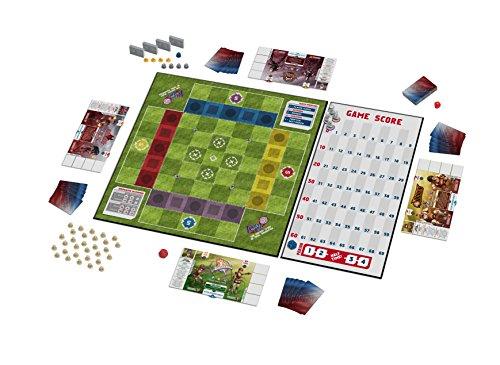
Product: Kaosball: The Fantasy Sport of Total Domination Game
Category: Toys & Games | Games & Accessories | Board Games
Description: The fantasy sport of total domination.
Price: $32.99
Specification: ProductDimensions:12x12x4inches|ItemWeight:2pounds|ShippingWeight:5.5pounds(Viewshippingratesandpolicies)|DomesticShipping:ItemcanbeshippedwithinU.S.|InternationalShipping:ThisitemcanbeshippedtoselectcountriesoutsideoftheU.S.LearnMore|ASIN:B00IMH5BGQ|Itemmodelnumber:KB0001|Manufacturerrecommendedage:14-15years